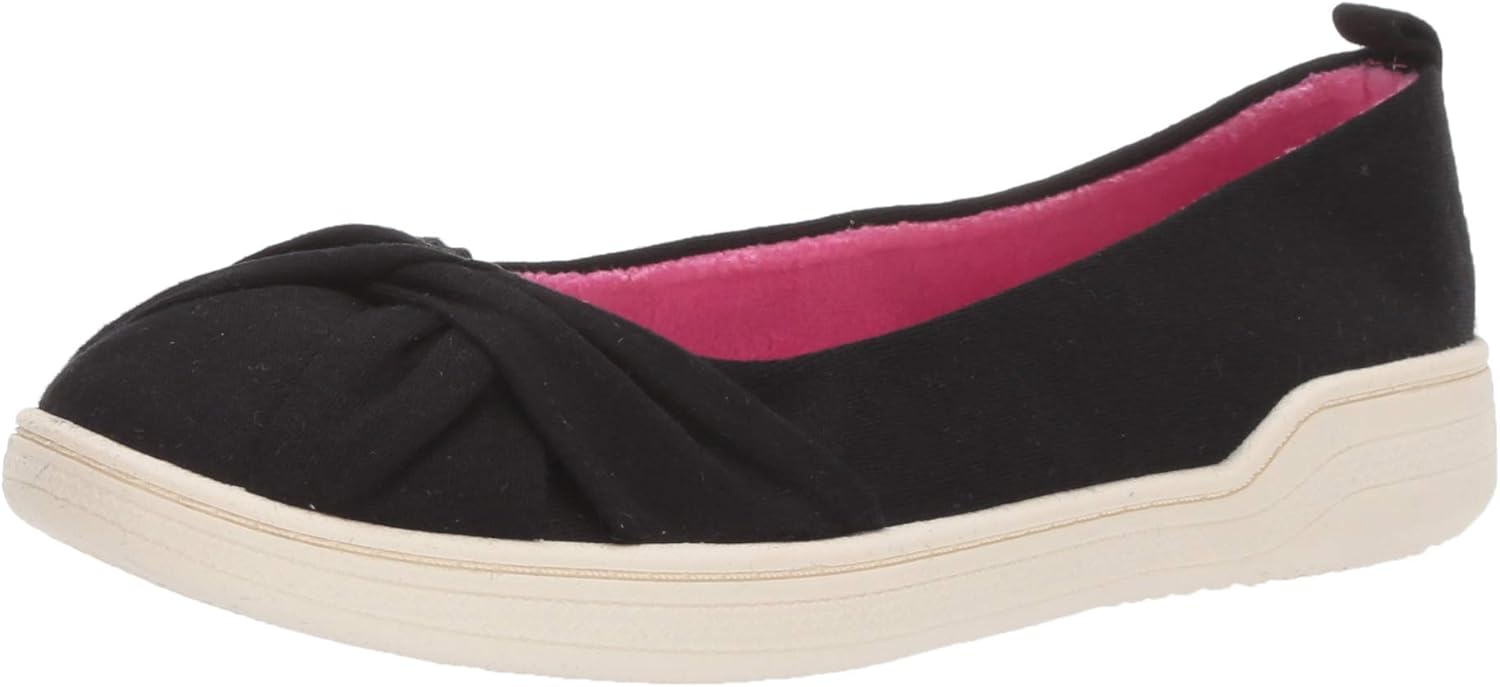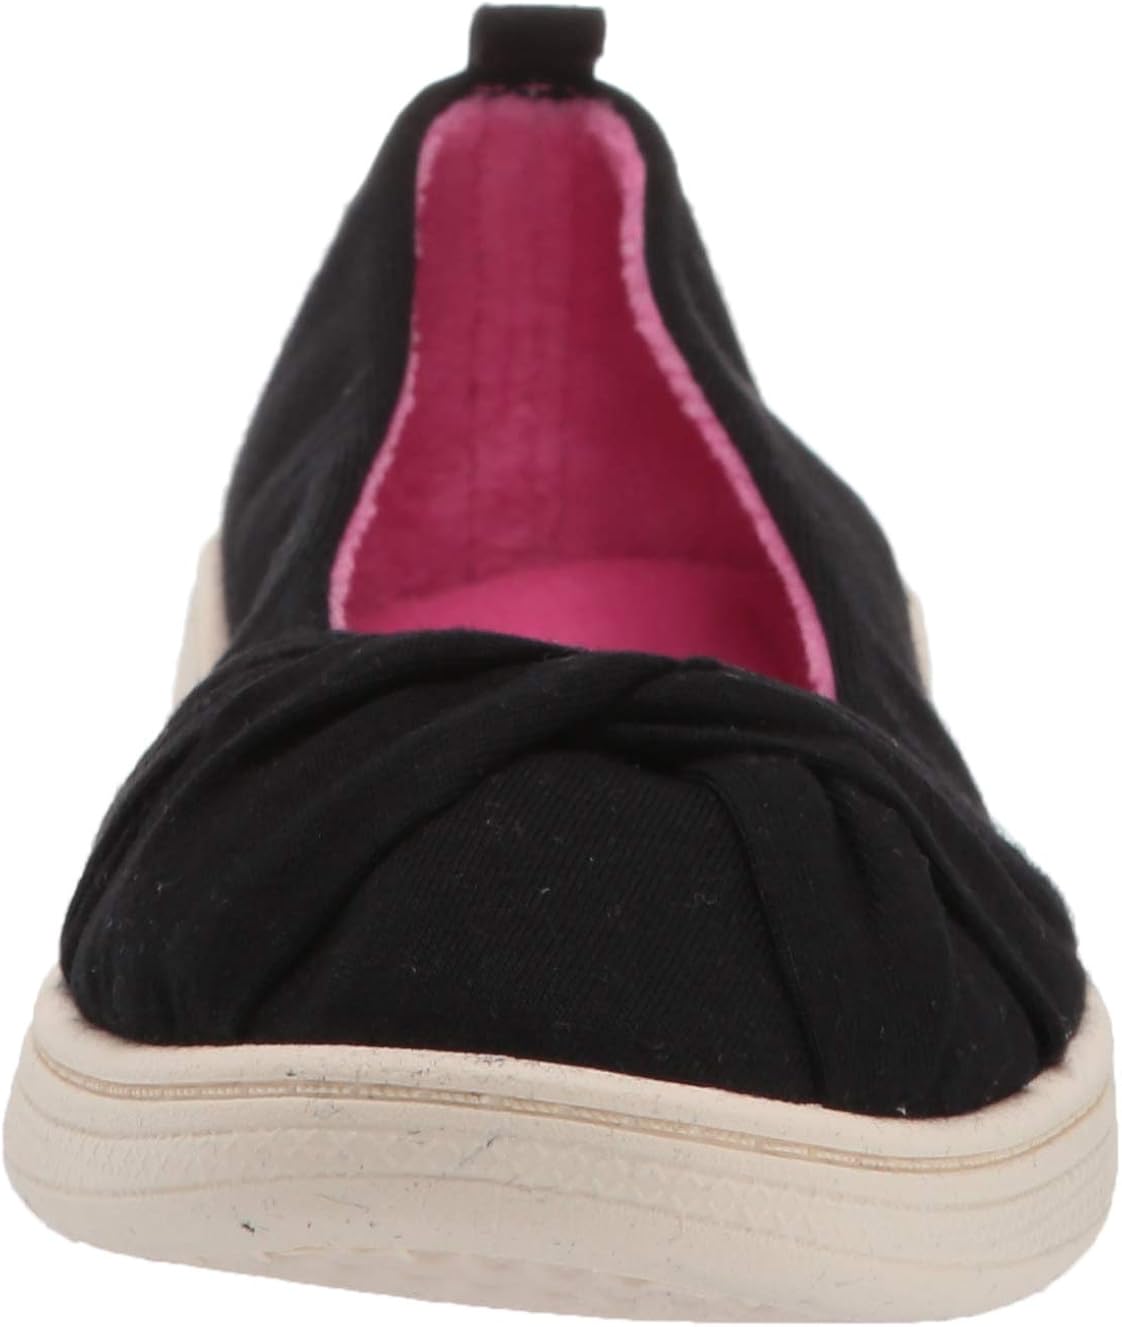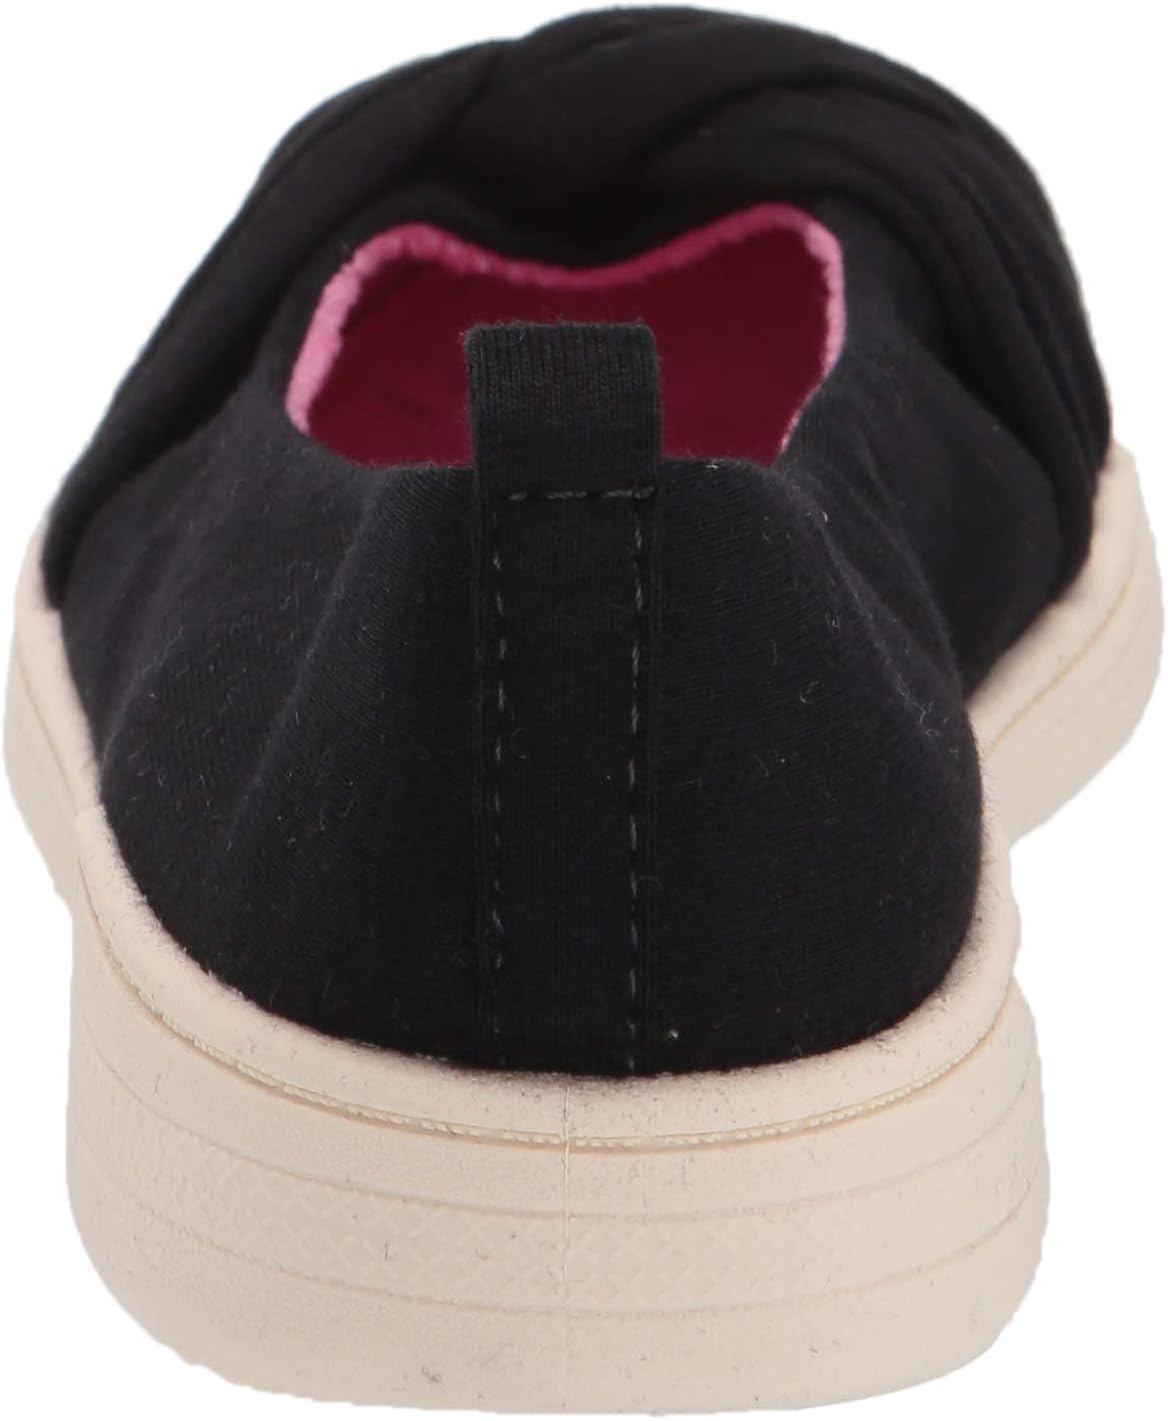
Rocket Dog Women's Ijim Summer Jersey Cotton Ballet Flat
Category: AMAZON FASHION
Soft and sweet, the ijim will be your new go-to shoe!.
Features: Imported | Rubber sole | Shaft measures approximately not_applicable from arch | Rouging toe | Slip on | Flexible padded insole